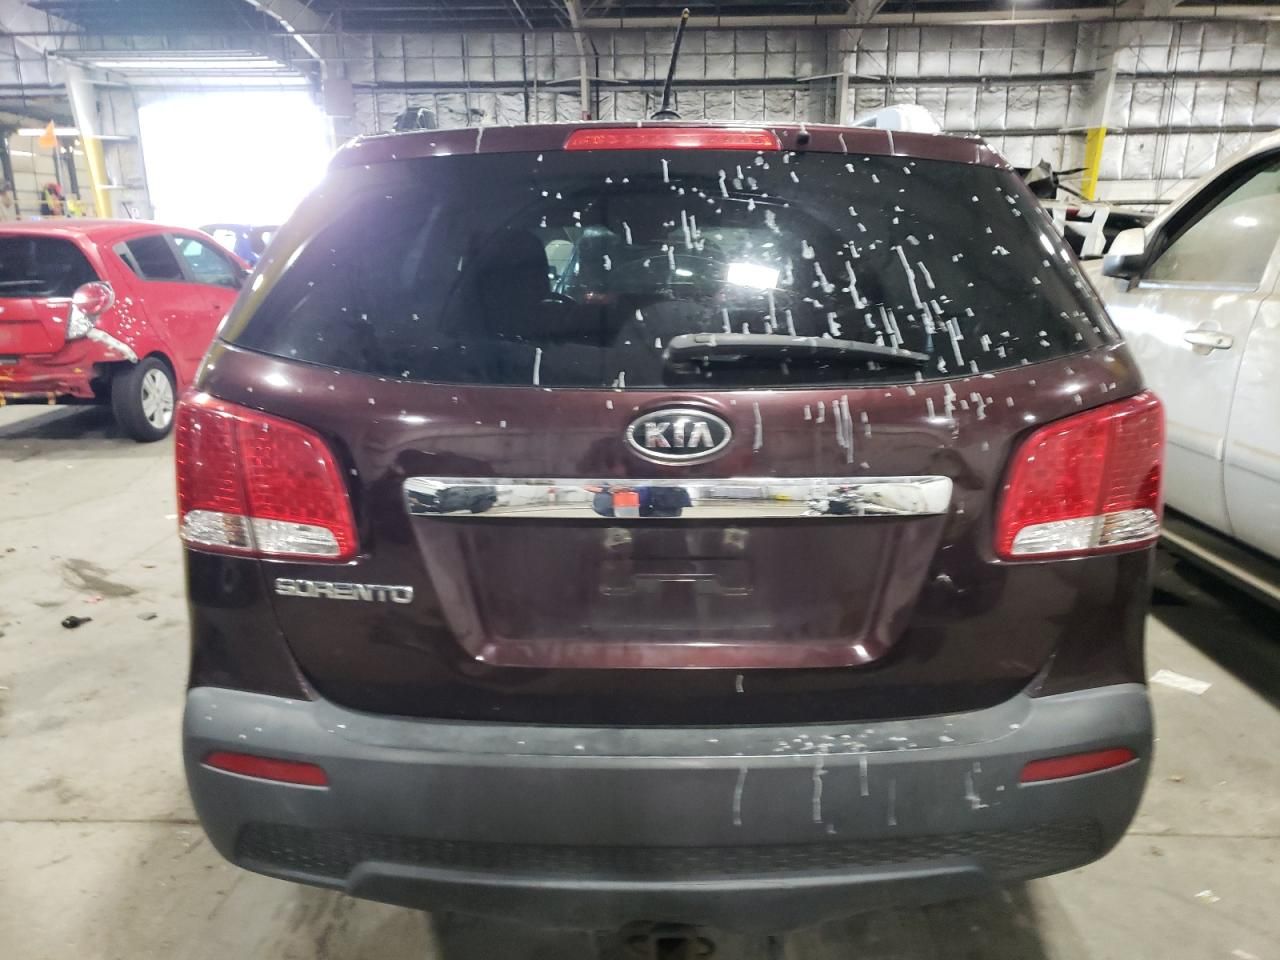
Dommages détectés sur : plaque d'immatriculation arrière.
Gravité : mineur